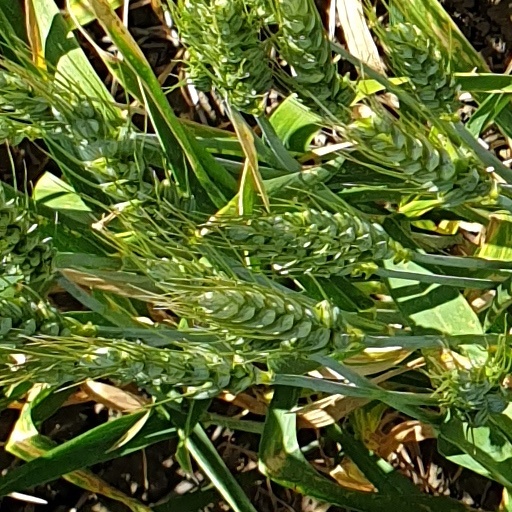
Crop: wheat